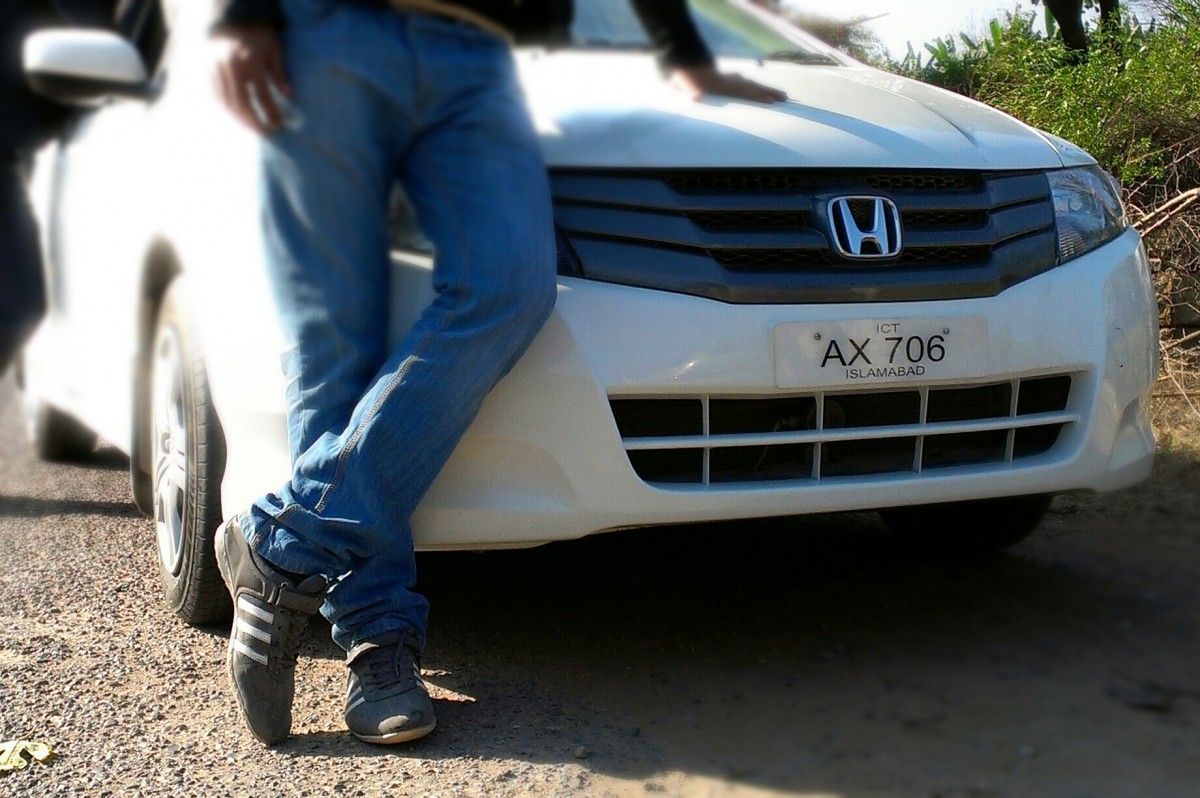
Tags: bumper, sedan, honda, land vehicle, automobile make